Redline Racing

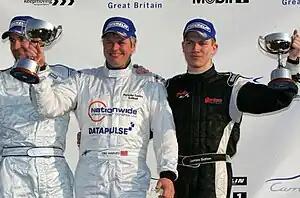
Tim Harvey (centre) and James Sutton (right) on the Podium at Brands Hatch, April 2007

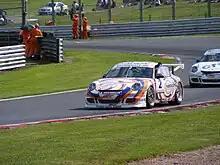
Tim Harvey waves to the Oulton Park crowd after taking second place during round 13 of the 2008 Porsche Carrera Cup Great Britain

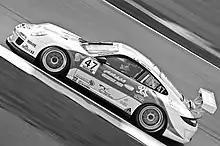
Oman Air sponsored Porsche 997 GT3 Cup of Redline Racing competing in the 2012 Porsche Supercup season

Redline Racing is a British racing team that is currently competing in the Porsche Carrera Cup Great Britain and are defending team and drivers champions. They have previously competed in the Porsche Supercup between 2007 and 2008.